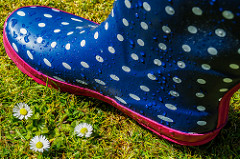
Flower: daisy